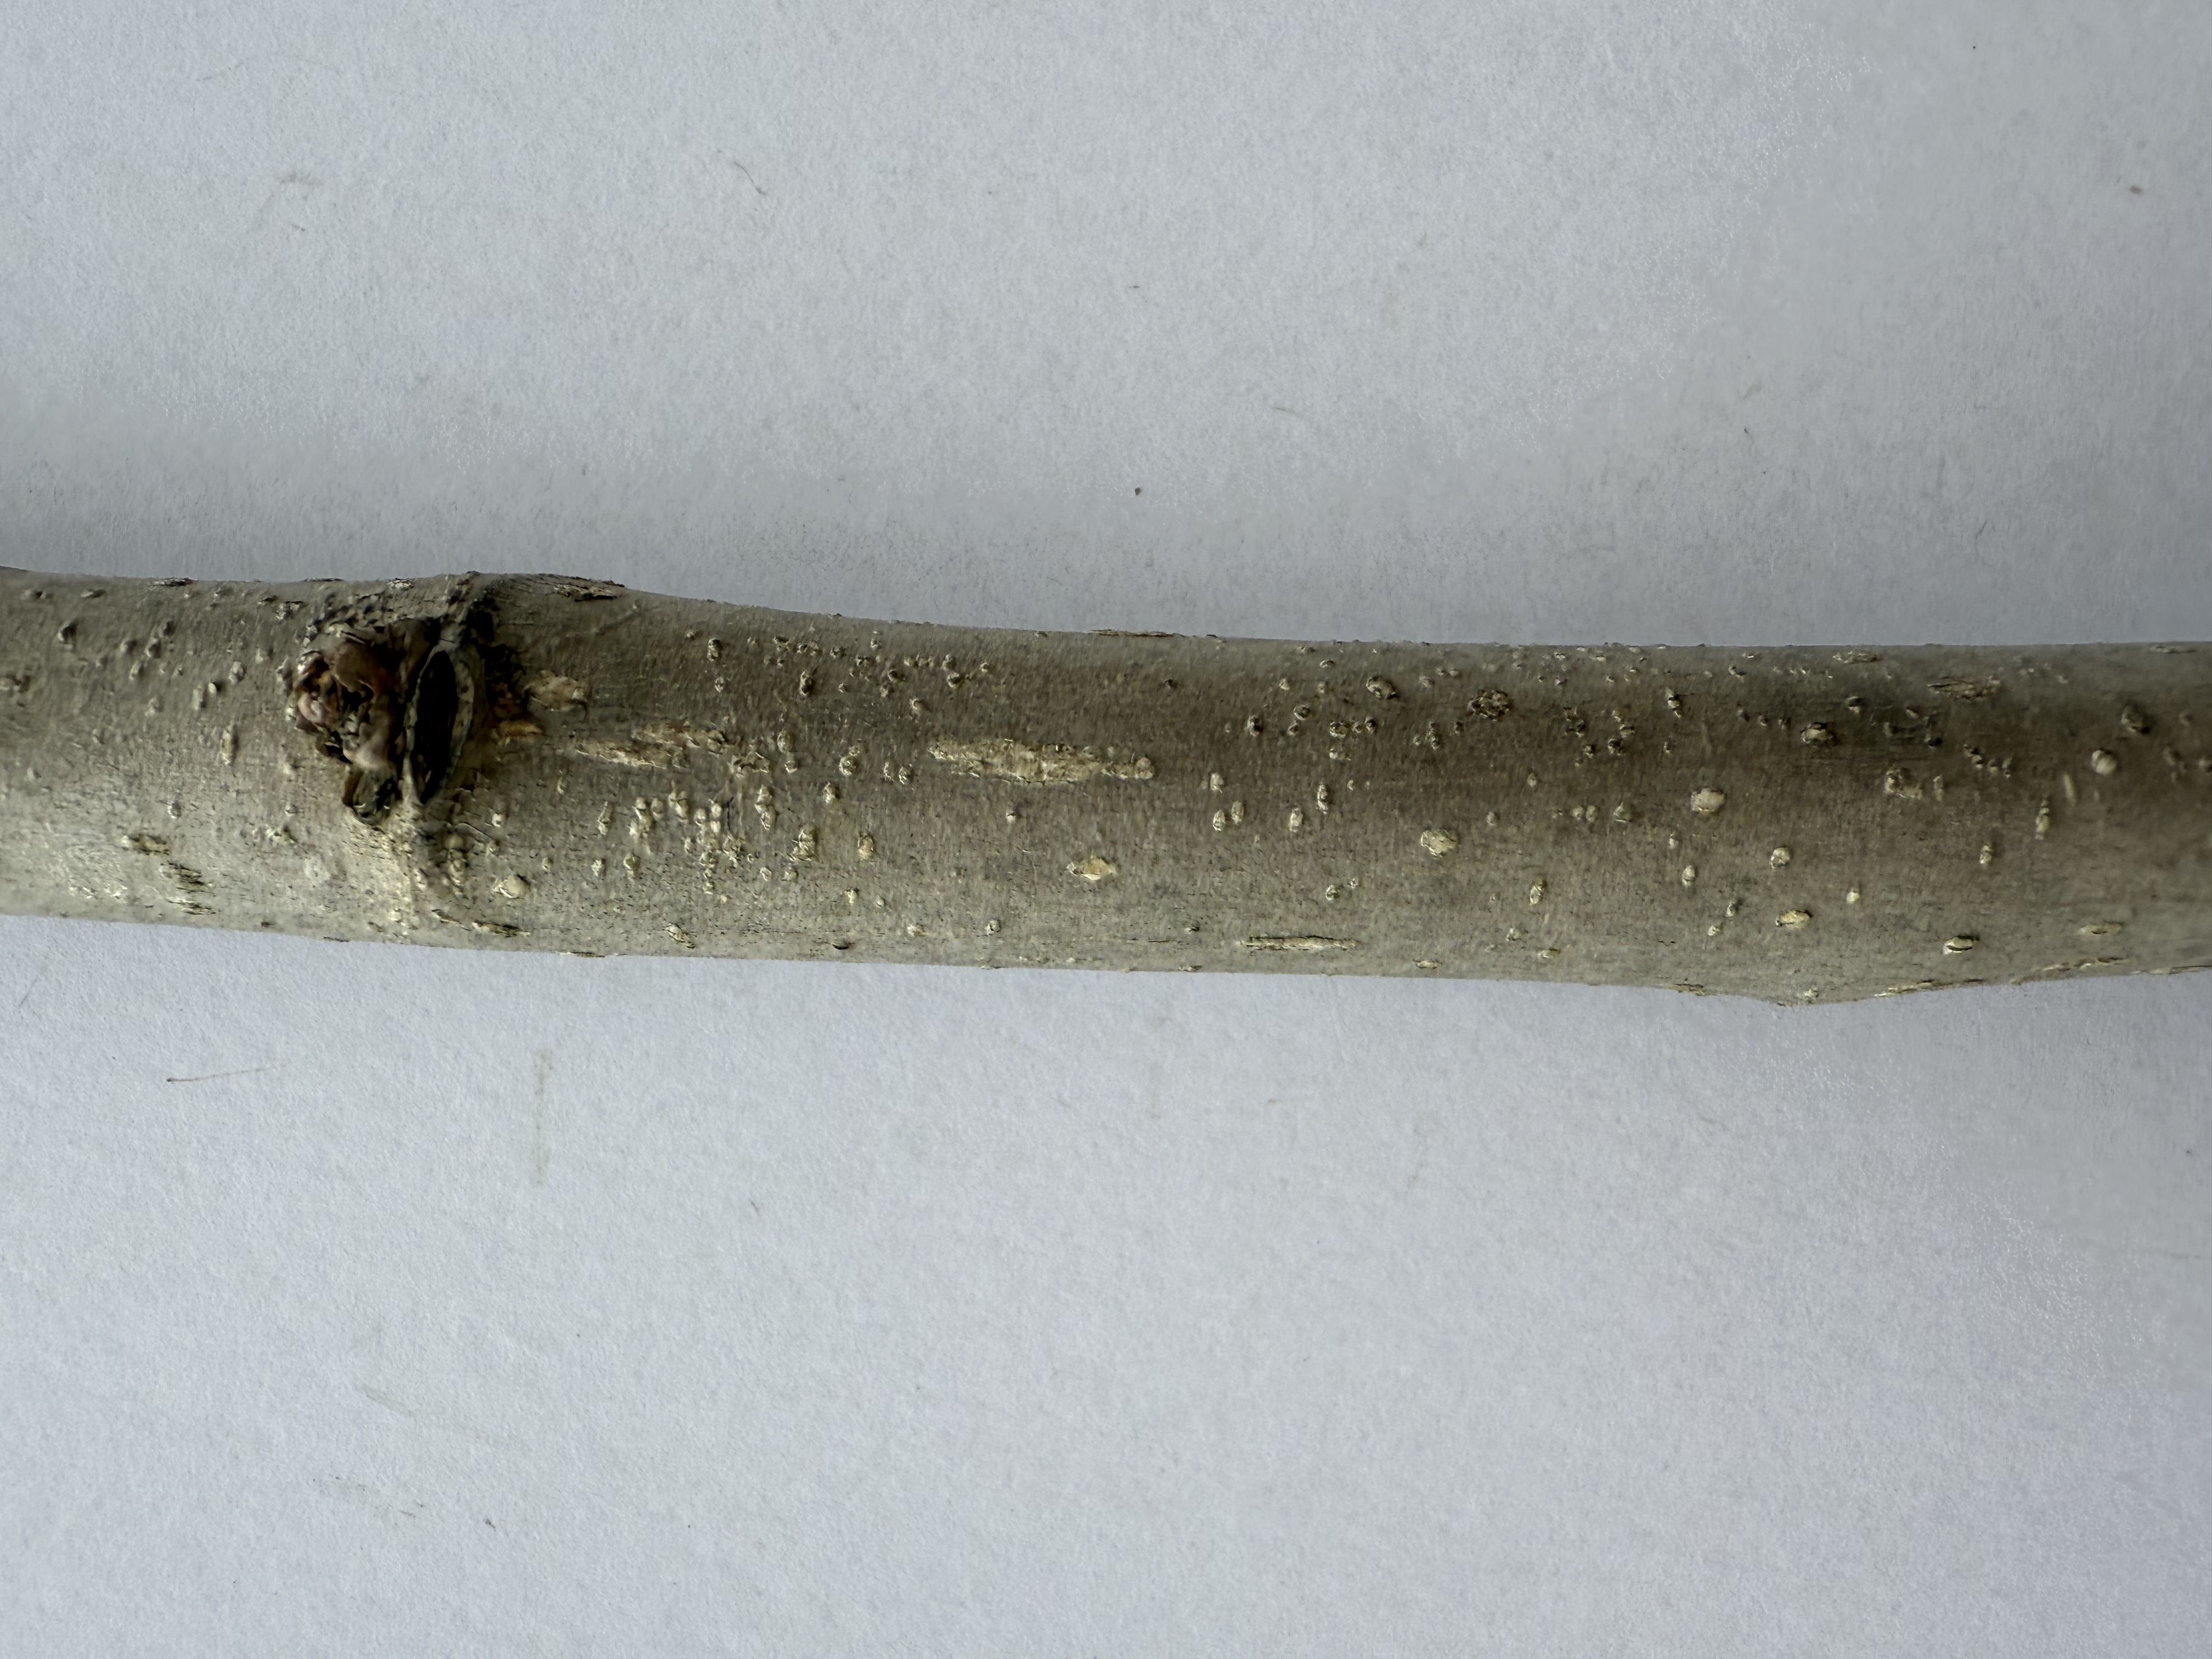
Variety: White Mulberry